Gibson Modernistic Series

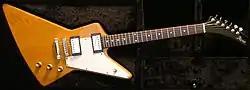
An Ibanez 2459 or "Korina Destroyer," nearly identical to the original Explorer. Note the headstock difference from the patented prototype.

Gibson invited designers to its then-headquarters in Kalamazoo, Michigan, to submit sketches, which were reviewed by technicians for production feasibility. From these, a dozen prototypes were built. While some prototypes used mahogany, the commercial versions were made from korina, a light-colored tropical wood from West Africa similar to mahogany, previously used in Gibson's lap-steel Hawaiian guitars. Korina was chosen for its tonal qualities, avoiding heavier woods like maple, and finished with a natural varnish to highlight the grain.